Inchlonaig

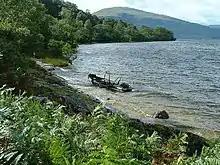
Shore on the east side of Inchlonaig

A stone cottage is now used as a holiday home. The island is classified by the National Records of Scotland as an inhabited island that "had no usual residents at the time of either the 2001 or 2011 censuses."